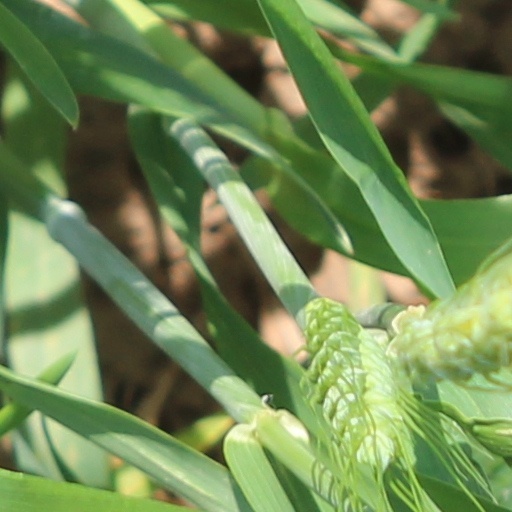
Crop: wheat